Filip Višnjić

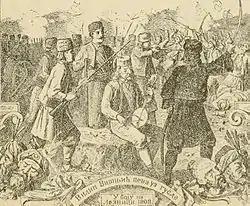
Early 20th-century illustration of Višnjić at the Battle of Loznica

Višnjić was not as prolific a bard as some of his contemporaries. His body of work contained four reinterpreted epics and 13 originals. All of his surviving poems were written during the First Serbian Uprising. They are all set during the revolt and revolve around existent, as opposed to fictional, characters. Their central theme is the struggle against the Ottoman Empire. Ten out of Višnjić's 13 originals take place in the Podrinje, the region that straddles the Drina River. In total, his opus consists of 5,001 lines of verse. The following is a list of the epic poems whose authorship is attributed solely to Višnjić, as compiled by Šašić: